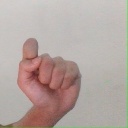
अक्षर: घ